Eric Bell

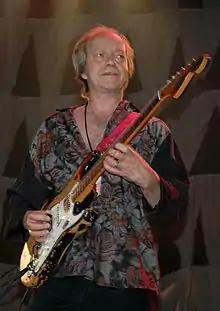
Bell in 2005

Eric Robin Bell (born 3 September 1947) is a Northern Irish rock and blues musician, best known as a founding member and the original guitarist of the rock group Thin Lizzy, of which he was a member from 1969 to 1973. After his time in Thin Lizzy, he briefly fronted his own group before joining the Noel Redding Band in the mid-1970s. He has since released several solo albums and performs regularly with a blues-based trio, the Eric Bell Band.